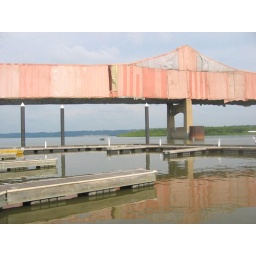
this bridge in peoria was draped in huge amounts of red and gray canvas. very cool-looking from afar.